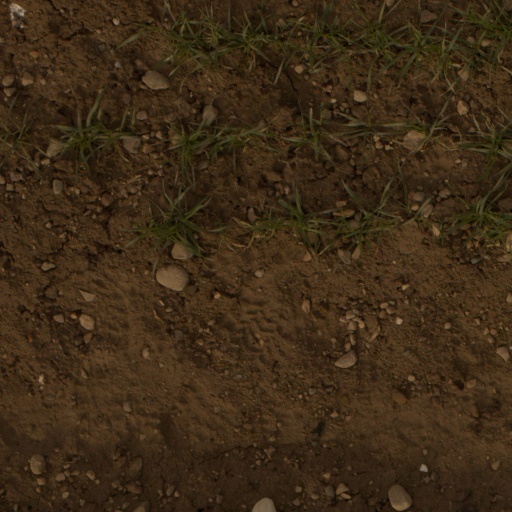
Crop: wheat